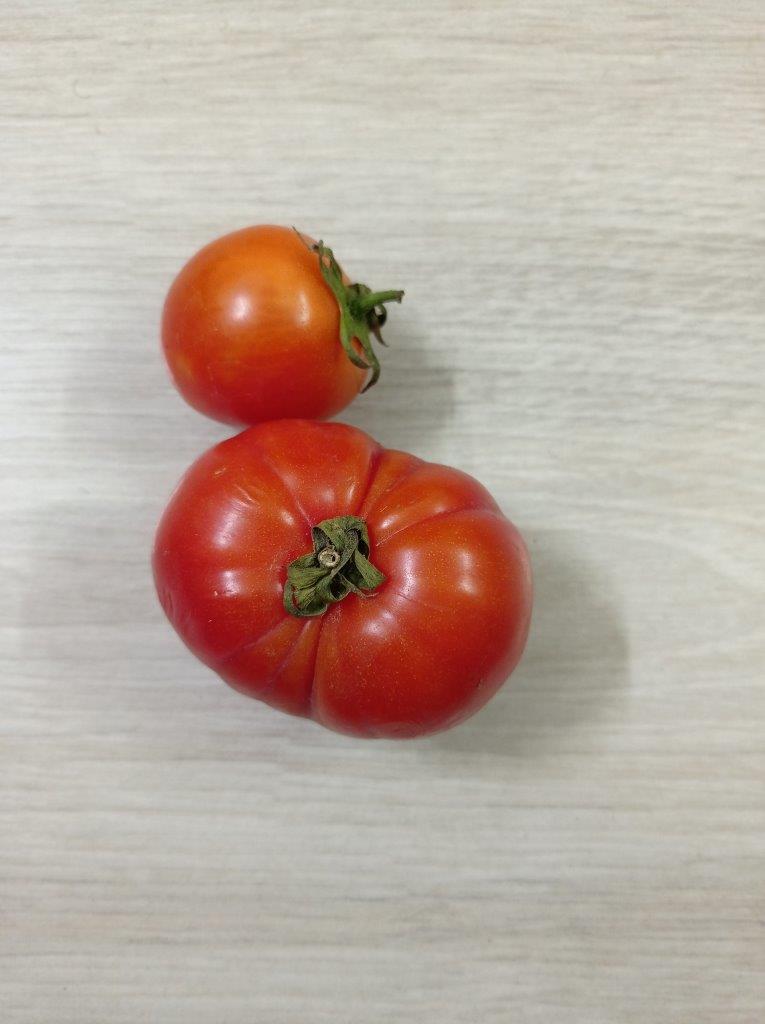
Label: Fresh